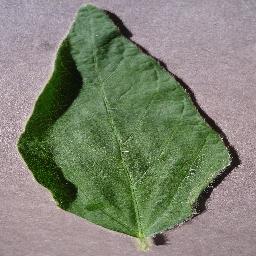
Label: Soybean___healthy